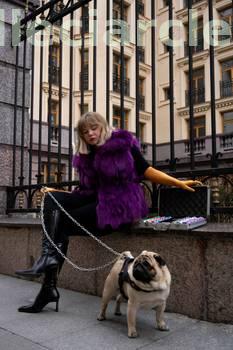
Label: Watermark